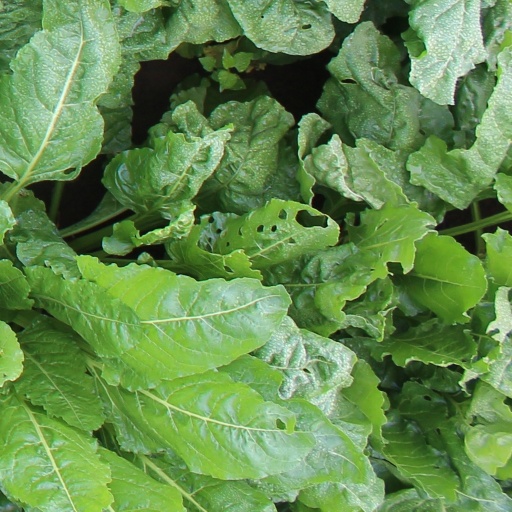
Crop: sugar beet